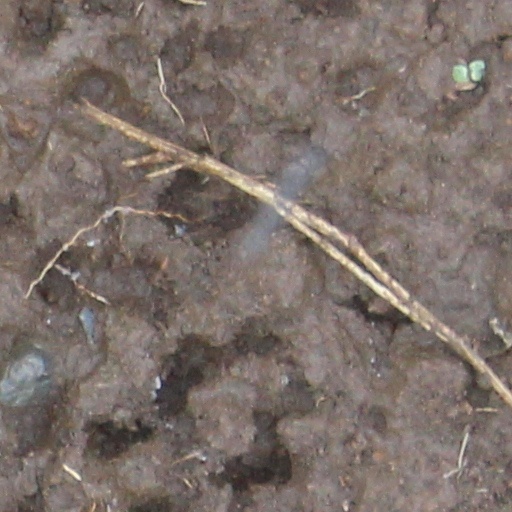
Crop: wheat